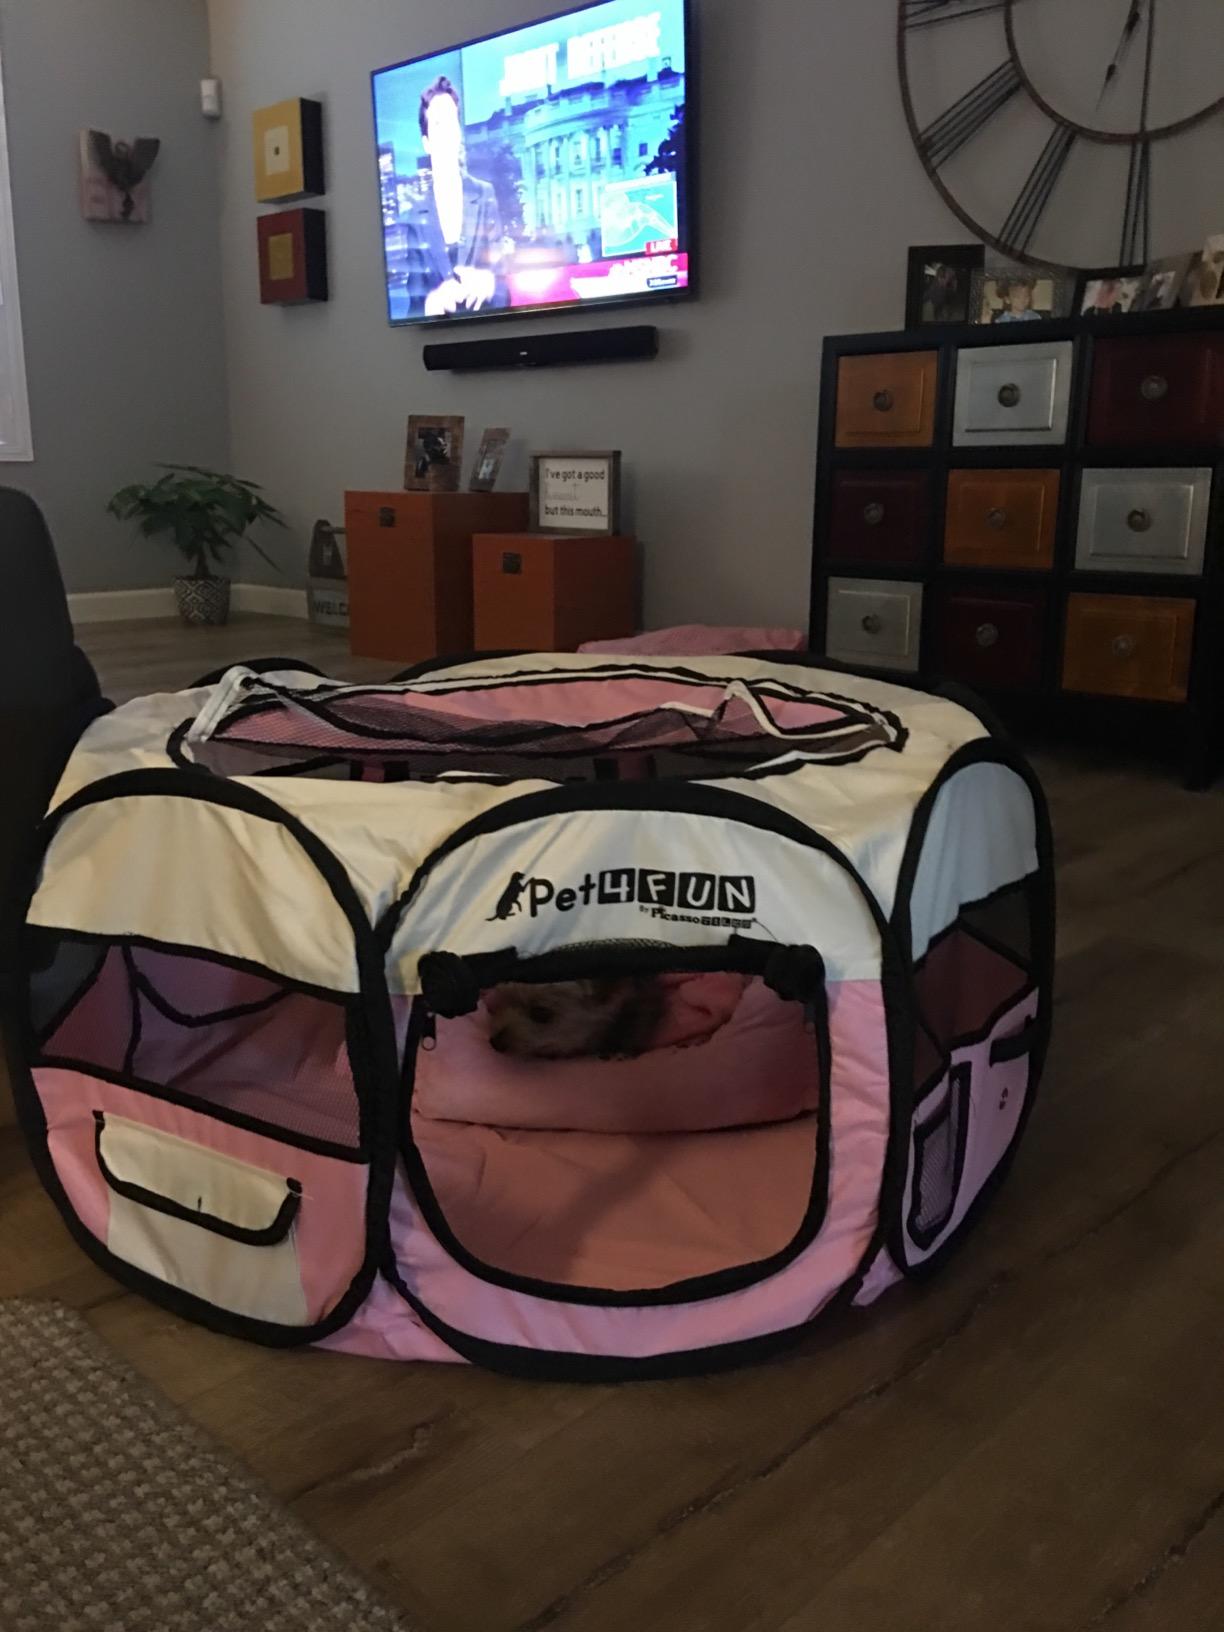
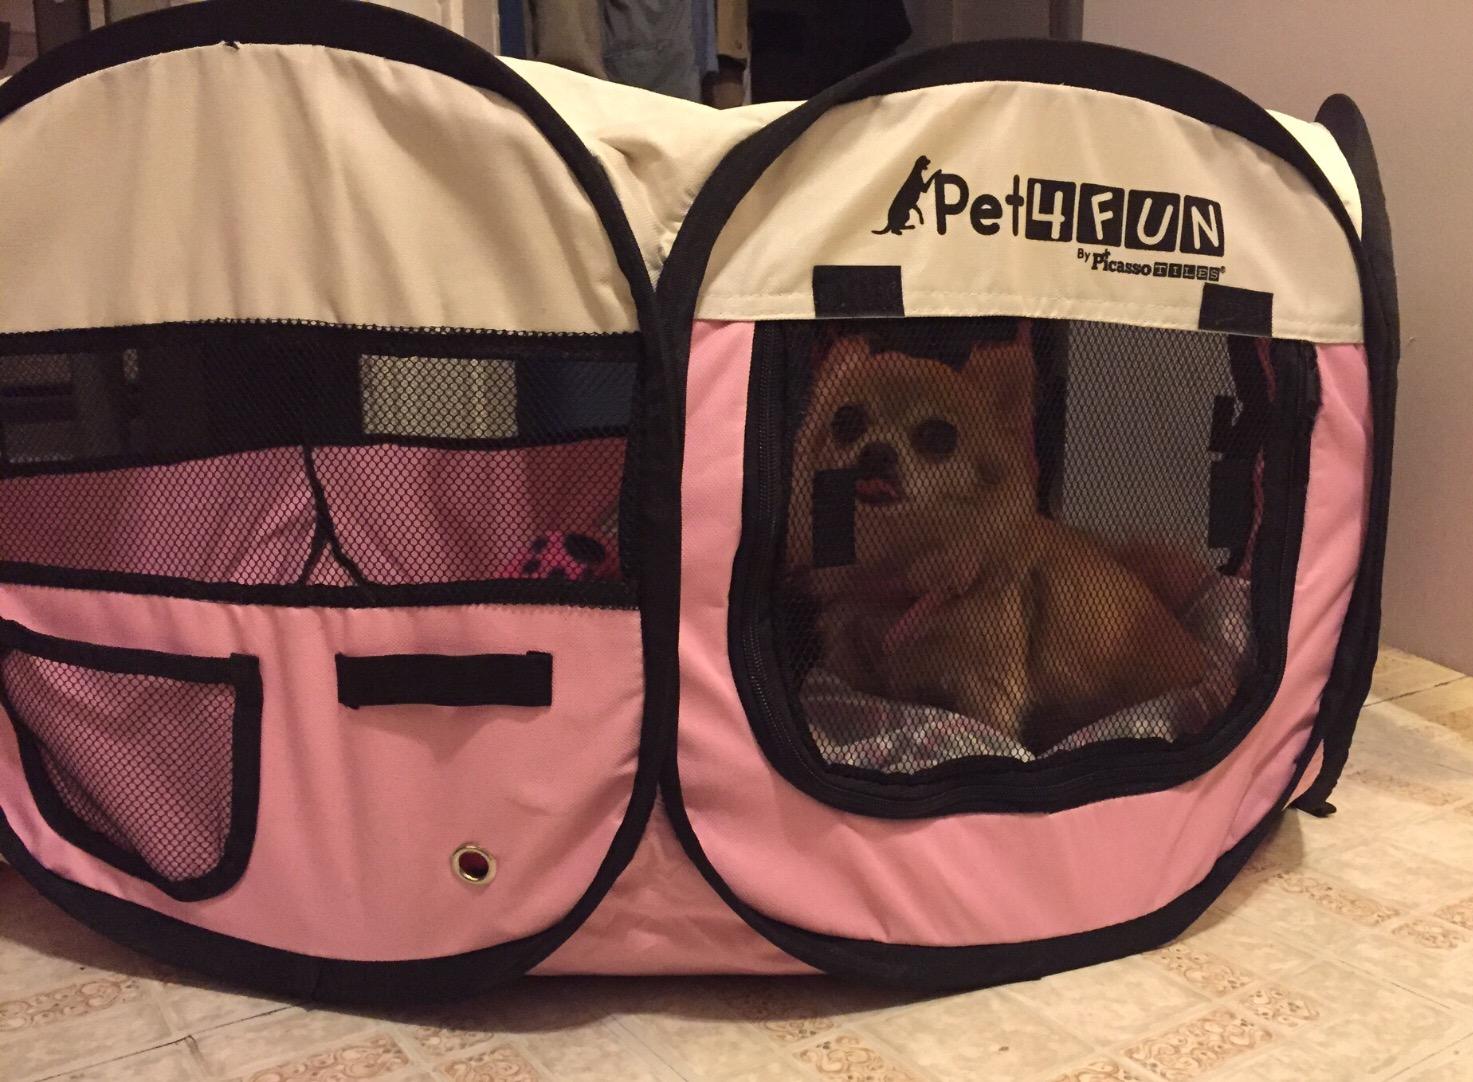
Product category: items_kennel
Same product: yes